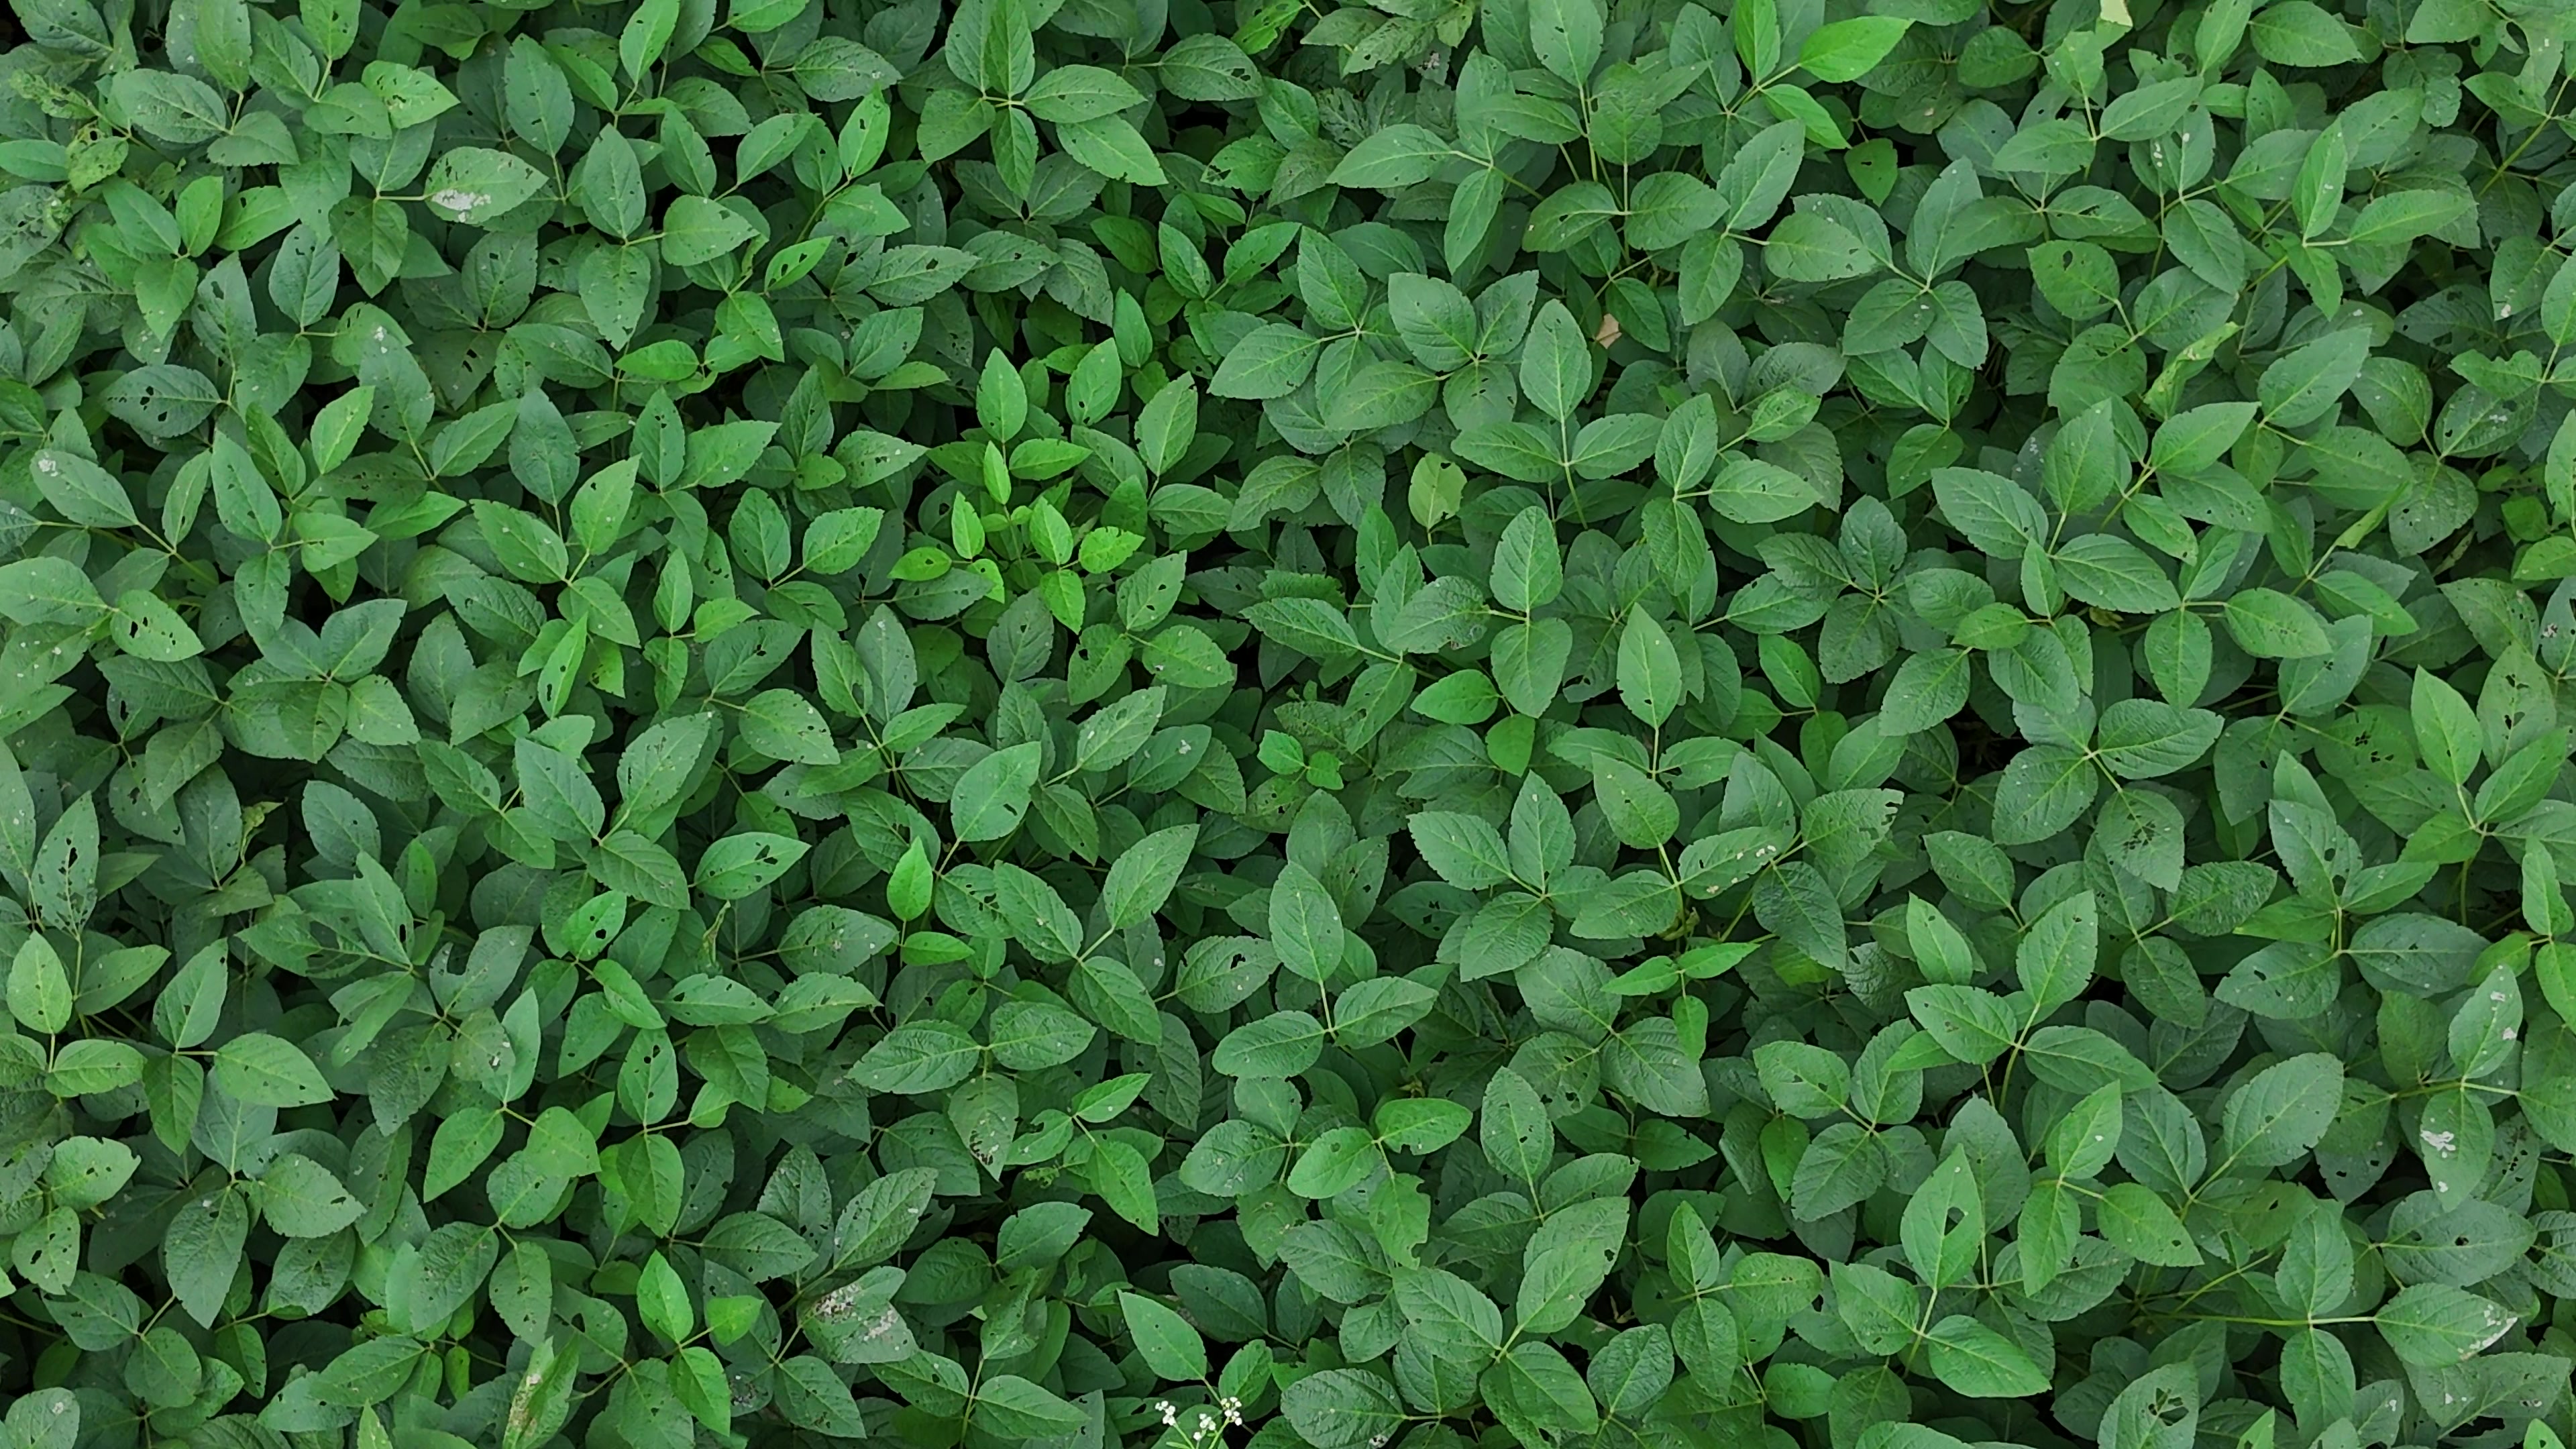
Label: Semilooper_Pest